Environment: real
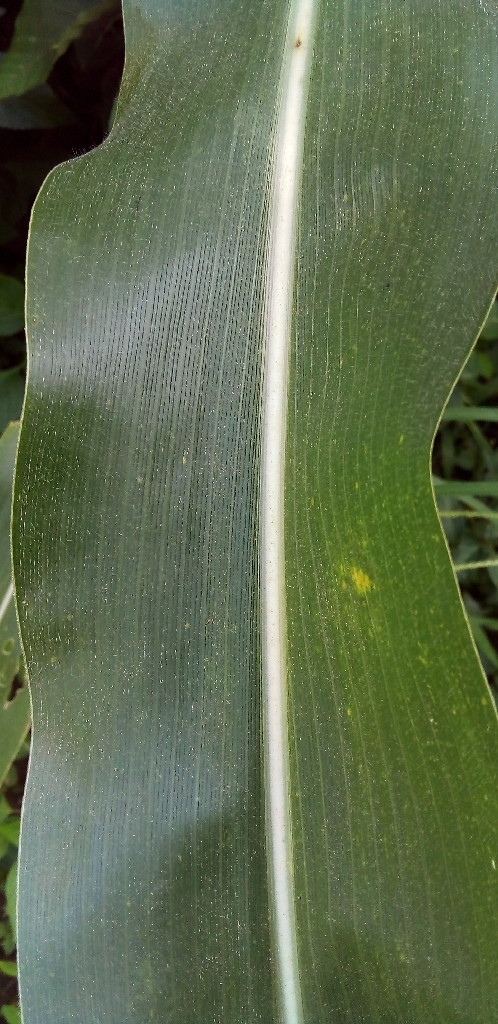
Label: healthy